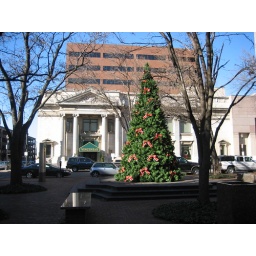
Christmas tree in front of the building